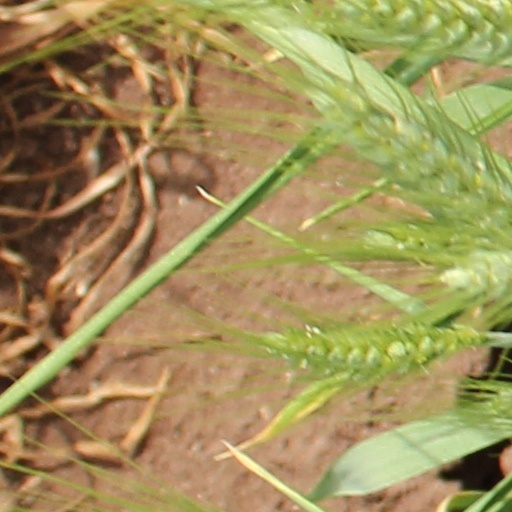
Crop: wheat